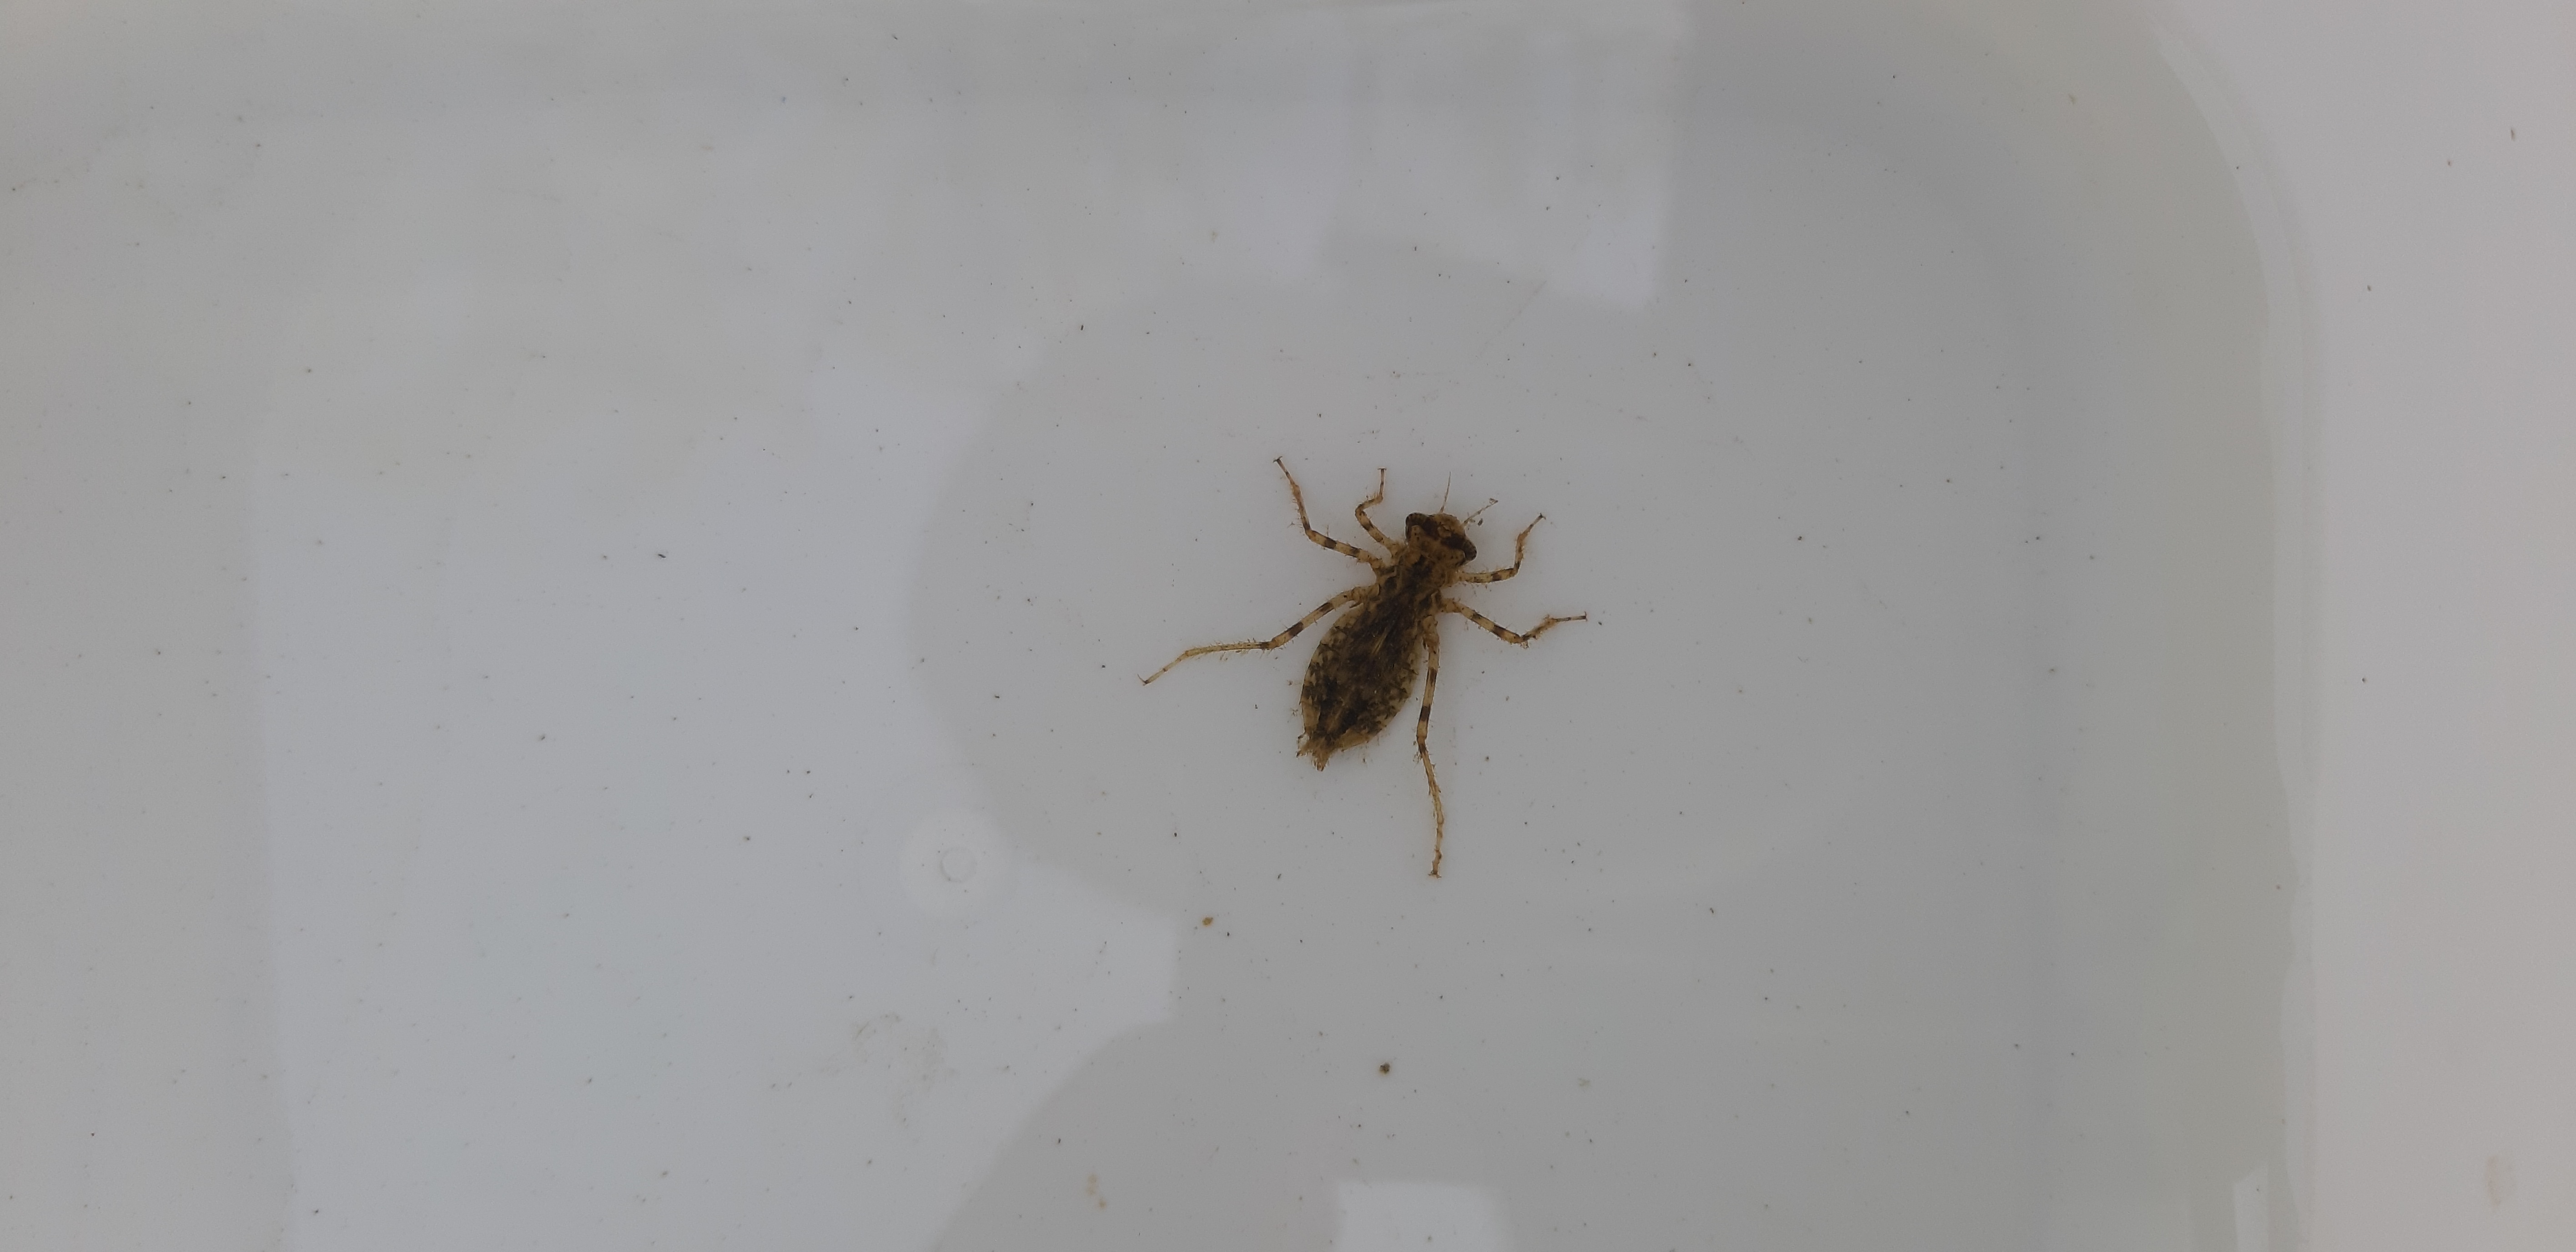
Macroinvertebrate group: dragonflies